Kensington, Calgary

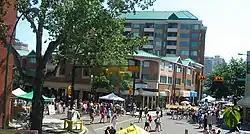
Kensington during the Sun and Salsa Festival

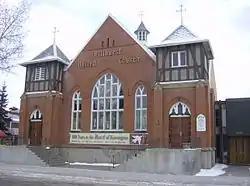
Hillhurst United Church on Kensington Close

The Calgary C-Train (above ground light-rail transit system) runs through the Kensington area via Sunnyside Station. The station is located along 9A Street, between 3rd and 4th Avenue N.W.